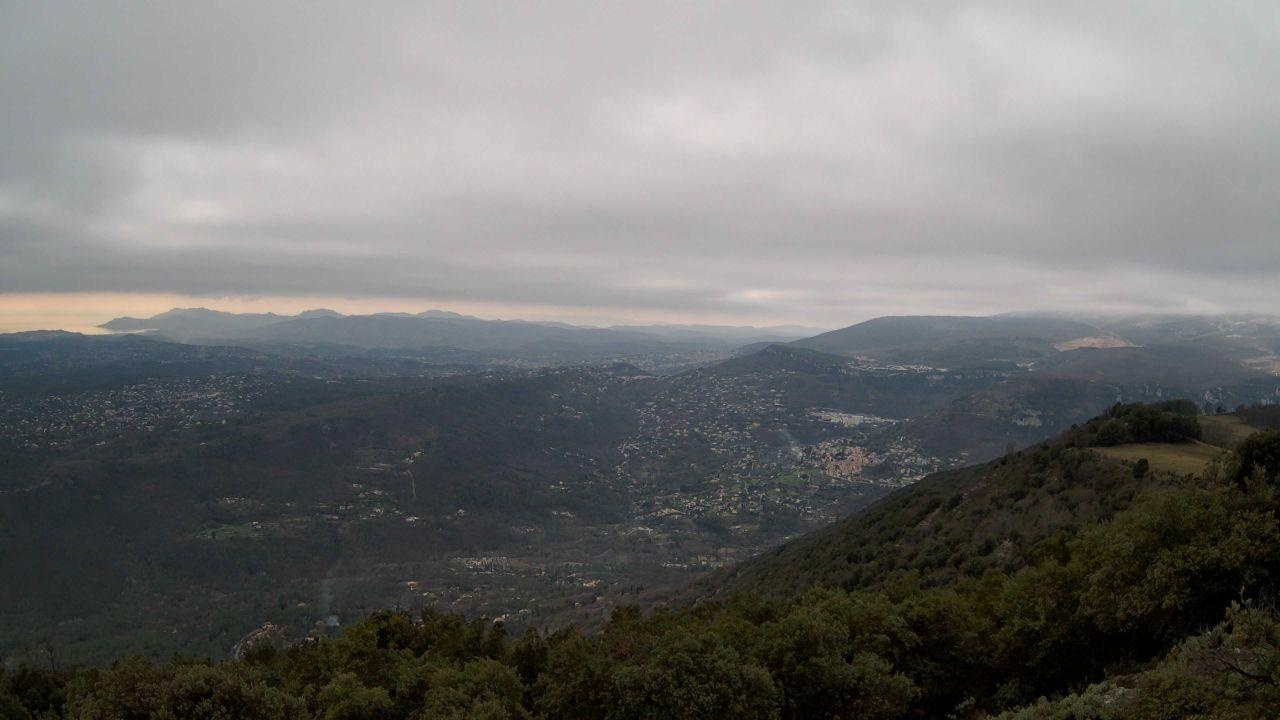
Fire: no
Smoke: yes